William Ruxton Davison

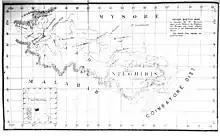
Davison's collection locations in southern India

In 1881 he collected around the Nilgiris and Wayanad. He was considered as one of the best field naturalists of his time. In 1883 Davison made his only trip to England and returned to Ootacamund and got married in 1886. He continued to occasionally work for Hume. Hume who was a corresponding member of the Provincial museum at Lucknow around 1884-85 helped Davison with contracts to collect bird specimens for the museum from around southern India for Rs. 500. Davison had a command of Tamil, Burmese, Malay, and Hindi. Davison was unsuccessful in obtaining a post at the Madras Museum as a replacement for George Bidie and took up position of curator of the Raffles Museum in Singapore from 1887 and where he worked until his death in 1893.